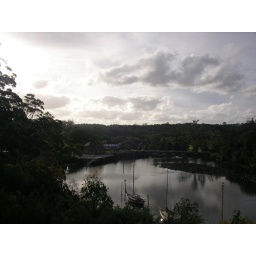
Stone store is the oldest stone building in NZ, built in 1836.Needs a little fee to enter, so I didn't.